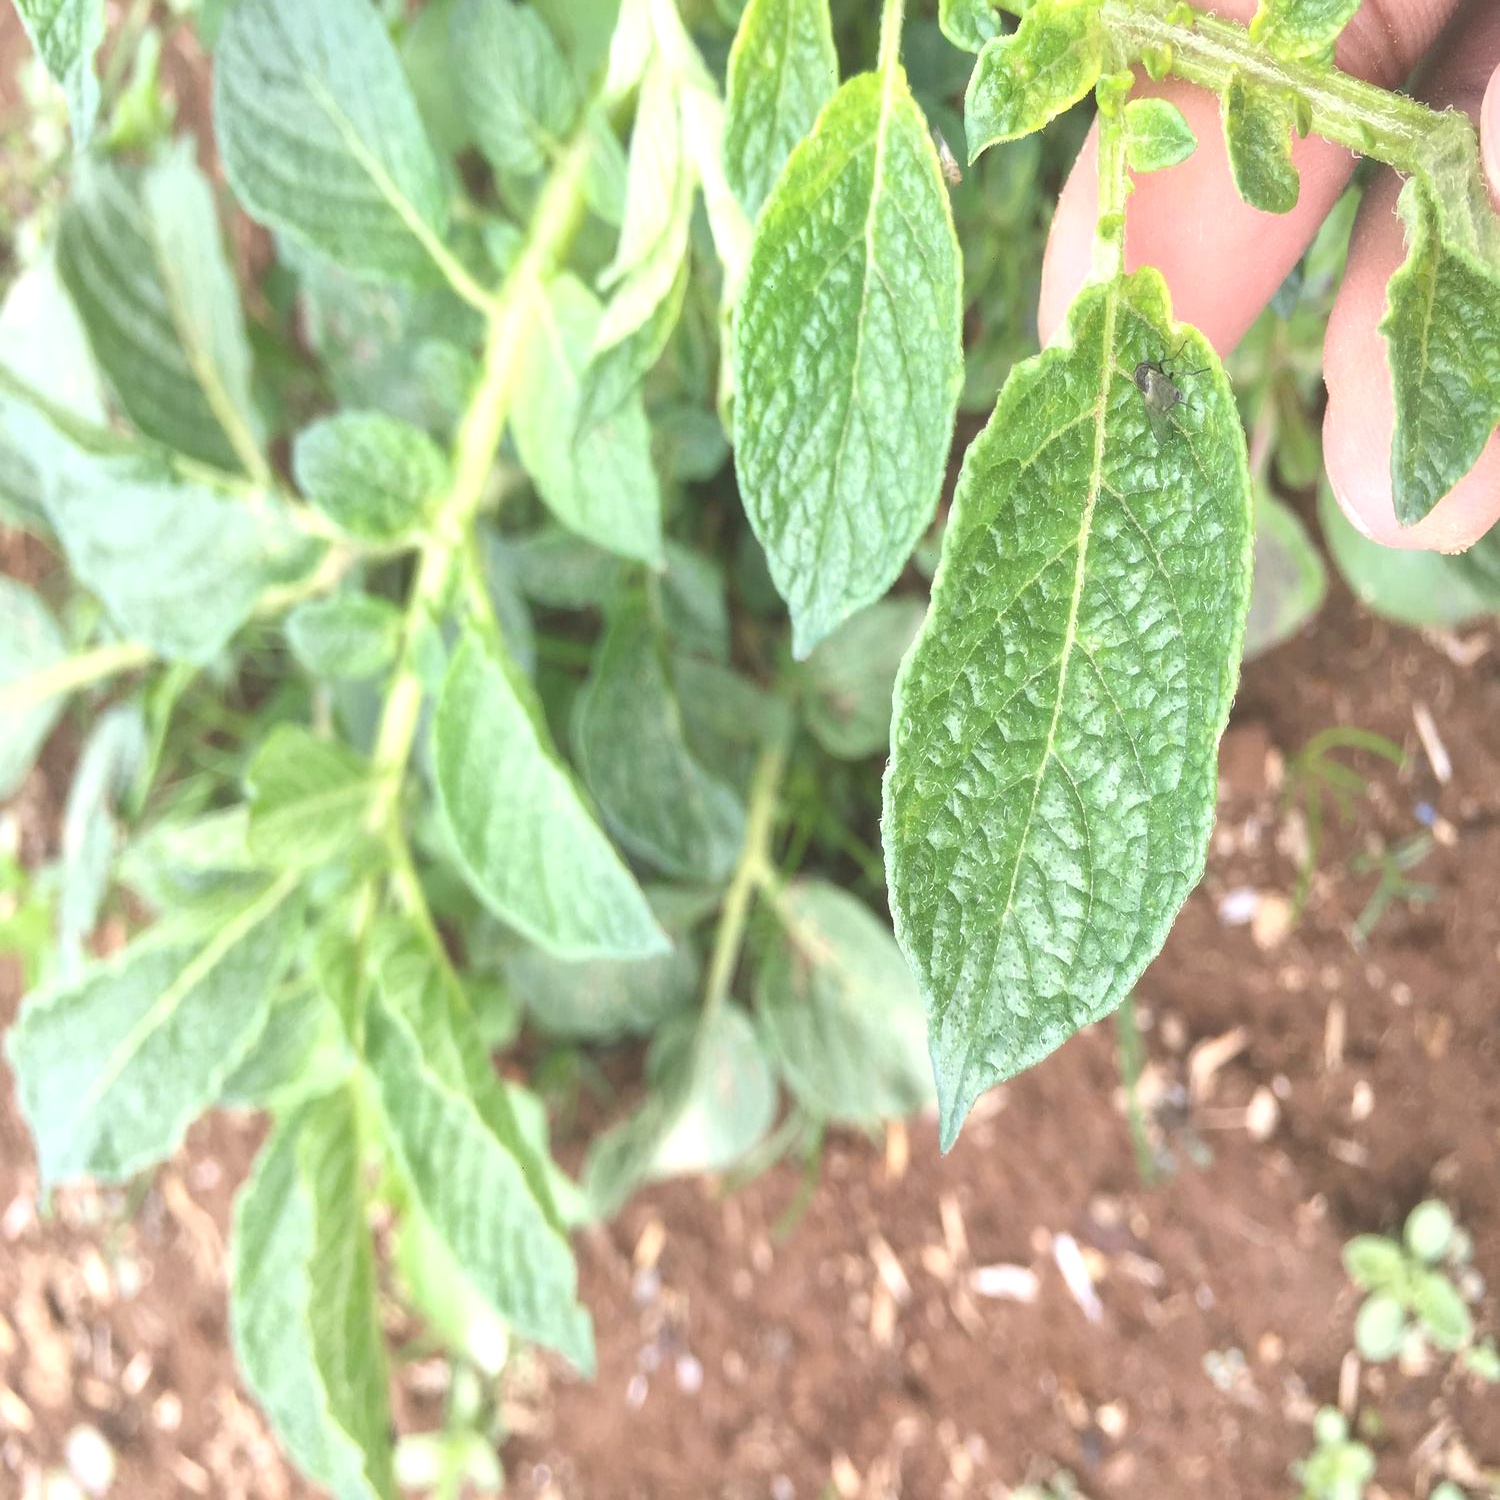
Etiqueta: Virus